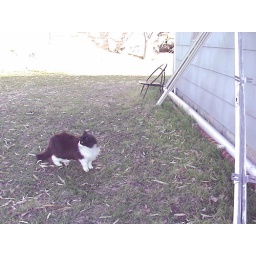
kitty by house